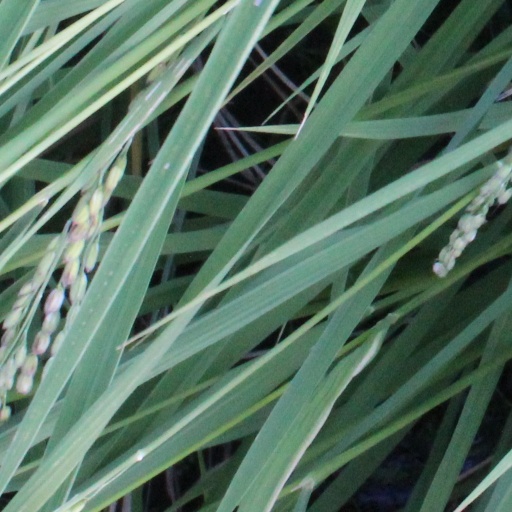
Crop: rice